Sergei Tarnowsky

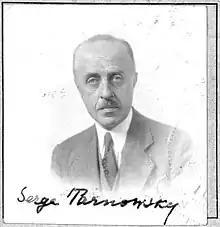
Serge Tarnowsky

Tarnowsky was born in Kharkiv (then the capital of the Kharkov Governorate). Visiting musicians often visited the family home and Sergei showed an interest in the piano at an early age. At the age of eight he studied privately with , a graduate of the Warsaw Conservatory. At age 19 he commenced studies with Anna Yesipova at the St. Petersburg Conservatory. The director of the Conservatory was Alexander Glazunov, whose adopted daughter Tarnowsky later married. On graduation, Tarnowsky received a gold medal and the Anton Rubinstein Prize.